Four corners offense

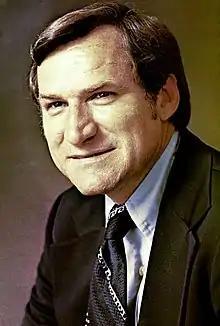
Dean Smith, head coach at North Carolina, popularized the four corners offense in the early 1960s.

The offense was created by the early 1950s by John McLendon, head coach of the North Carolina Central Eagles, and popularized by longtime North Carolina Tar Heels head coach Dean Smith in the early 1960s. He used it to great effect under point guard Phil Ford; it was during his career that some writers referred to the offense as the "Ford Corners."